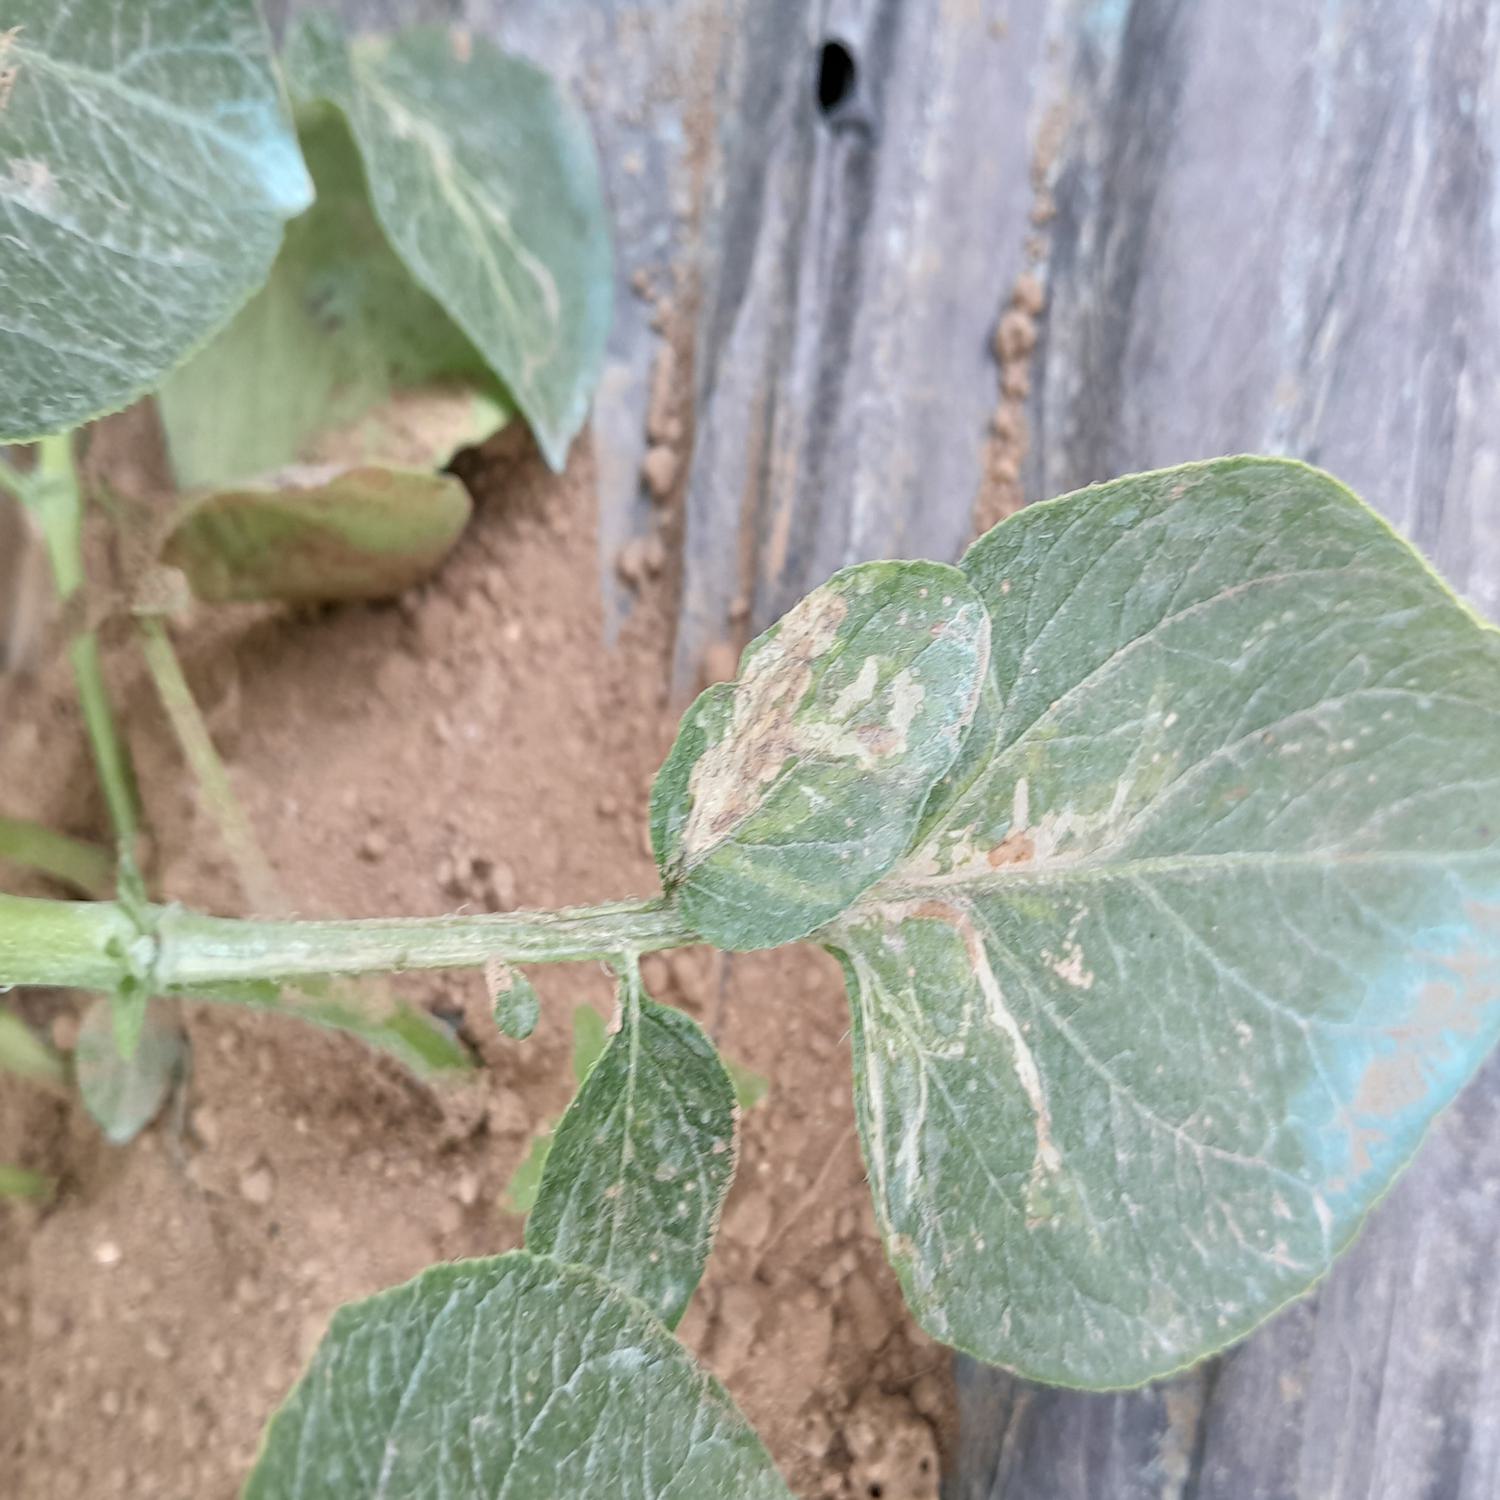
Label: Pest